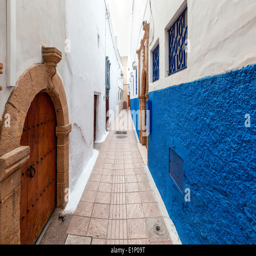
traditional decorative doorway on a lime - washed narrow street inside the medina